Låpsley

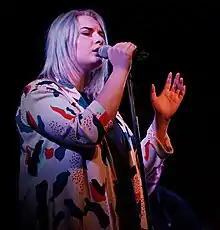
Låpsley performing in 2015

Holly Lapsley Fletcher (born 7 August 1996), known by the stage name Låpsley, is an English singer, songwriter, musician and producer. Her debut album "Long Way Home" was released on 4 March 2016.